Vallbona Abbey

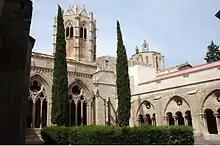
Cloister, with the northern Gothic wing (left) and eastern Romanesque (right) wing.

The cloister is on a quadrangular plan, whose sides, of different lengths, correspond to different successive ages and construction styles (12th-15th centuries). The oldest section, on the south, shows the original sober Romanesque-Cistercian canons: it has three spans formed by three piers, with three rounded arcades supported by columns with undecorated capitals.